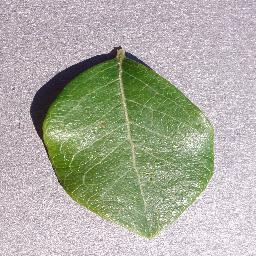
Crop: blueberry
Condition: healthy